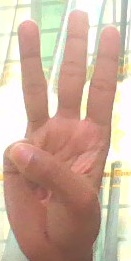
ASL sign: 6